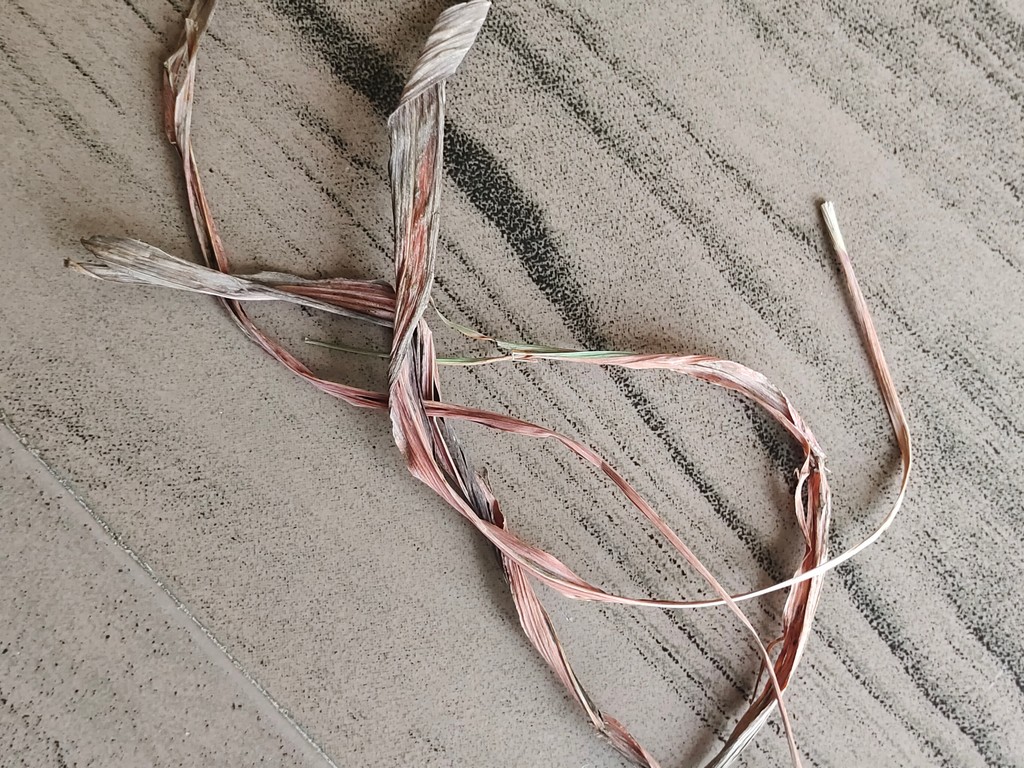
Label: Dried